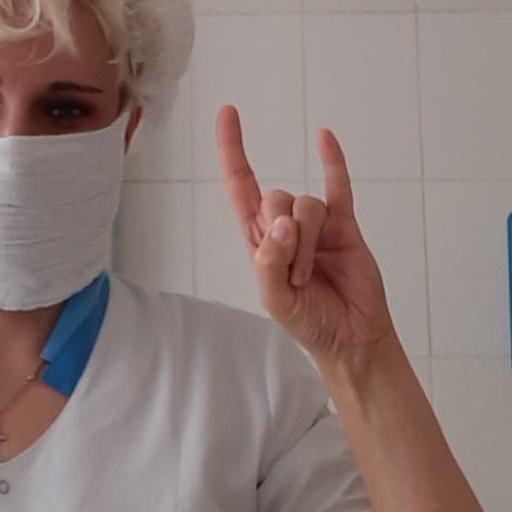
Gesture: rock